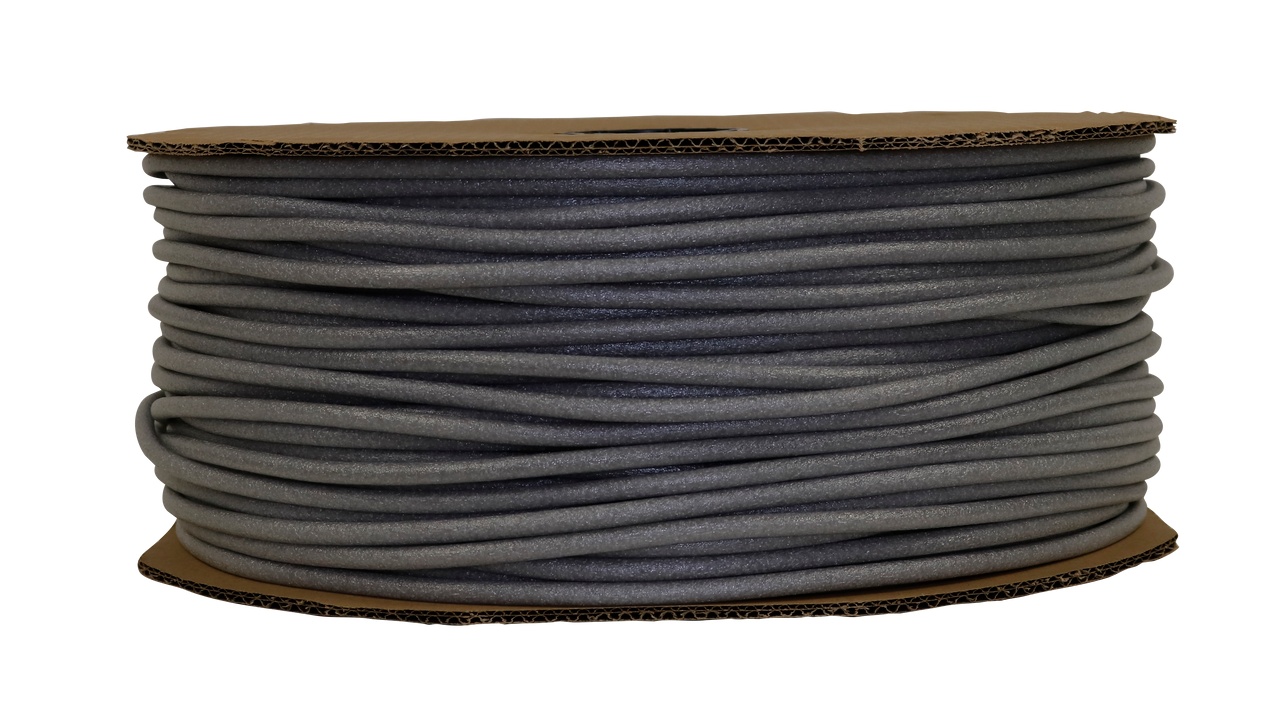
Empaque Cola de Rata para Ventana
Brand: ferreteriaexpress
Empaque Cola de Rata para Ventana - Sello Eficiente para Aislamiento y Protección El Empaque Cola de Rata para Ventana es un componente esencial para asegurar un cierre hermético y efectivo en las ventanas, mejorando el aislamiento térmico y acústico de tu hogar. Diseñado para adaptarse a diversas configuraciones de ventanas, este empaque es ideal para prevenir filtraciones de aire, polvo y agua, garantizando un ambiente interior cómodo y seguro. Características principales: Material de alta calidad: Fabricado con goma o silicona resistente, el empaque cola de rata proporciona durabilidad y flexibilidad, asegurando un rendimiento óptimo incluso en condiciones climáticas extremas. Aislamiento superior: Su diseño permite un sellado eficaz que minimiza las corrientes de aire y los ruidos externos, contribuyendo a un mejor confort en el hogar y a la eficiencia energética. Fácil instalación: Diseñado para una instalación rápida y sencilla, el empaque se adapta a diferentes tipos de ventanas, permitiendo un ajuste preciso sin necesidad de herramientas especializadas. Versatilidad de uso: Ideal para ventanas de madera, PVC y aluminio, el empaque cola de rata es perfecto para proyectos de renovación, reparación y mantenimiento, brindando una solución confiable para diferentes aplicaciones. Prevención de filtraciones: Este empaque ayuda a evitar filtraciones de agua y humedad, protegiendo las estructuras internas de la vivienda y prolongando la vida útil de las ventanas. El Empaque Cola de Rata para Ventana es la elección ideal para quienes buscan una solución efectiva y duradera para mejorar el aislamiento y la protección de sus ventanas, asegurando un ambiente más confortable y eficiente en el hogar.
Category: Hardware > Building Materials > Weather Stripping & Weatherization Supplies > V Strips